Riding the Iron Rooster

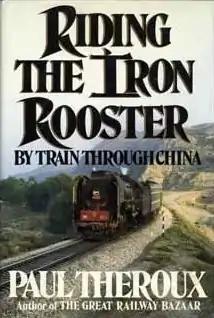
First edition

Riding the Iron Rooster (1988) is a travel book by Paul Theroux primarily about his travels through China in the 1980s. One of his aims is to disprove the Chinese maxim, "you can always fool a foreigner". It won the 1989 Thomas Cook Travel Book Award.